Clifton Johnson (author)

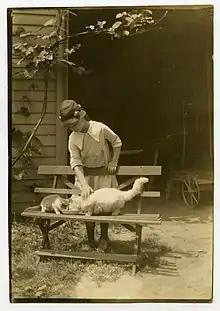
Rural life in Hadley, MA photographed by Johnson.

Johnson viewed photography in similar terms to painting and composed his photographs in that fashion. He stated that he selected subjects in the same fashion as he would for paintings and posed them in a way that represent "naturalness of life as I see it." Once the prints were developed, he would "paint on them with great care, blot out, put in, get all the art and suggestion I can into them. Sometimes I paint over almost the entire surface… if you go about it in the right way you can get at realities and the heart of things as you can by no other method."